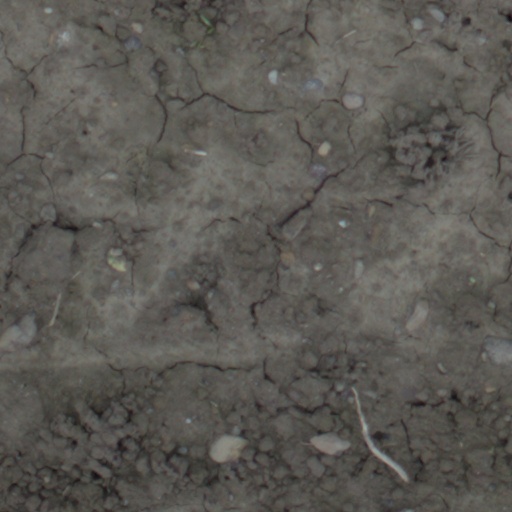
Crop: wheat